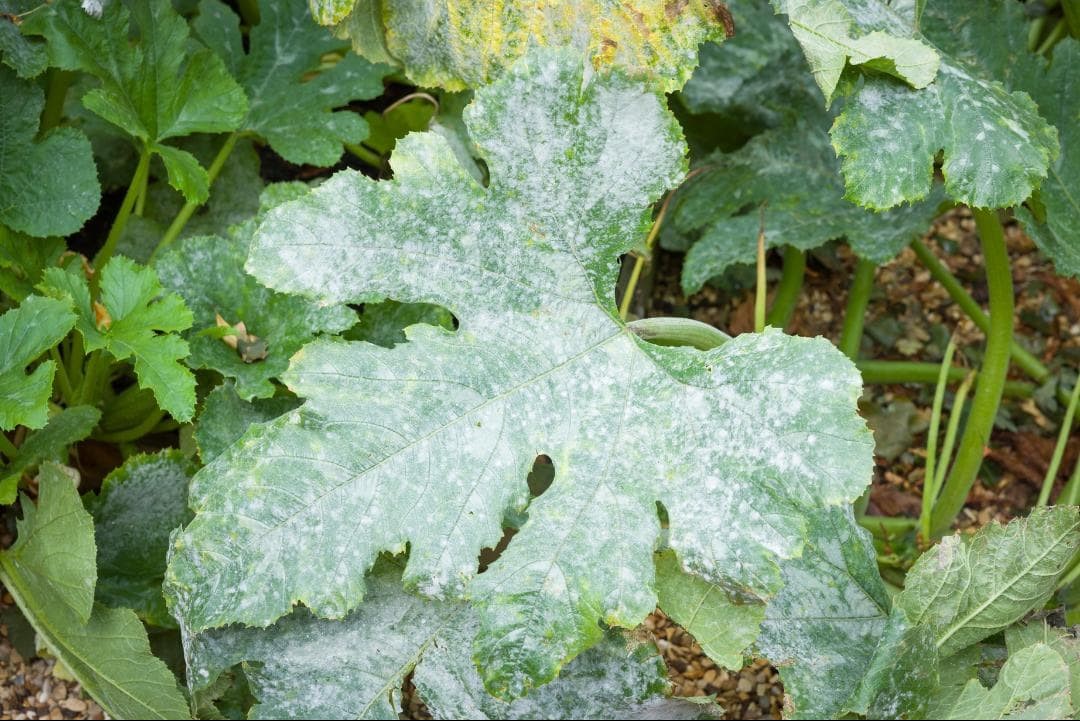
Plant: Cucumber
Disease: cucumber powdery mildew